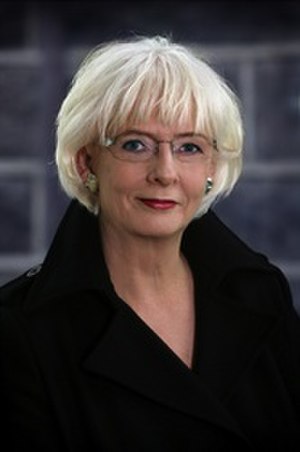
Alliancen (Island) / Formænd
Samfylkingin - Jafnaðarmannaflokkur Íslands er et socialdemokratisk parti i Island. Partiet er et resultat af en sammenslutning af fire partier; Islands Socialdemokratiske Parti, Kvindelisten, det socialistiske Folkealliancen og det venstrepopulistiske Folkebevægelsen.